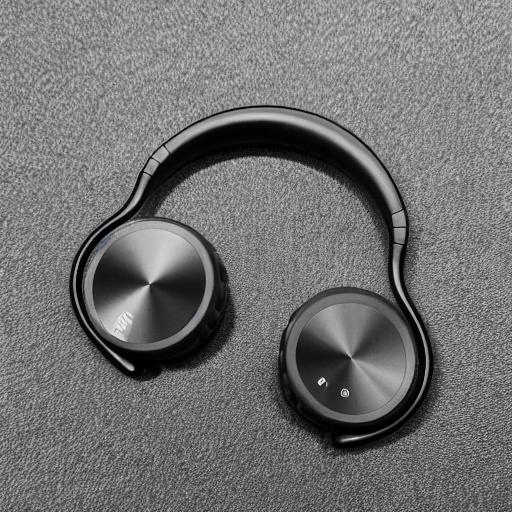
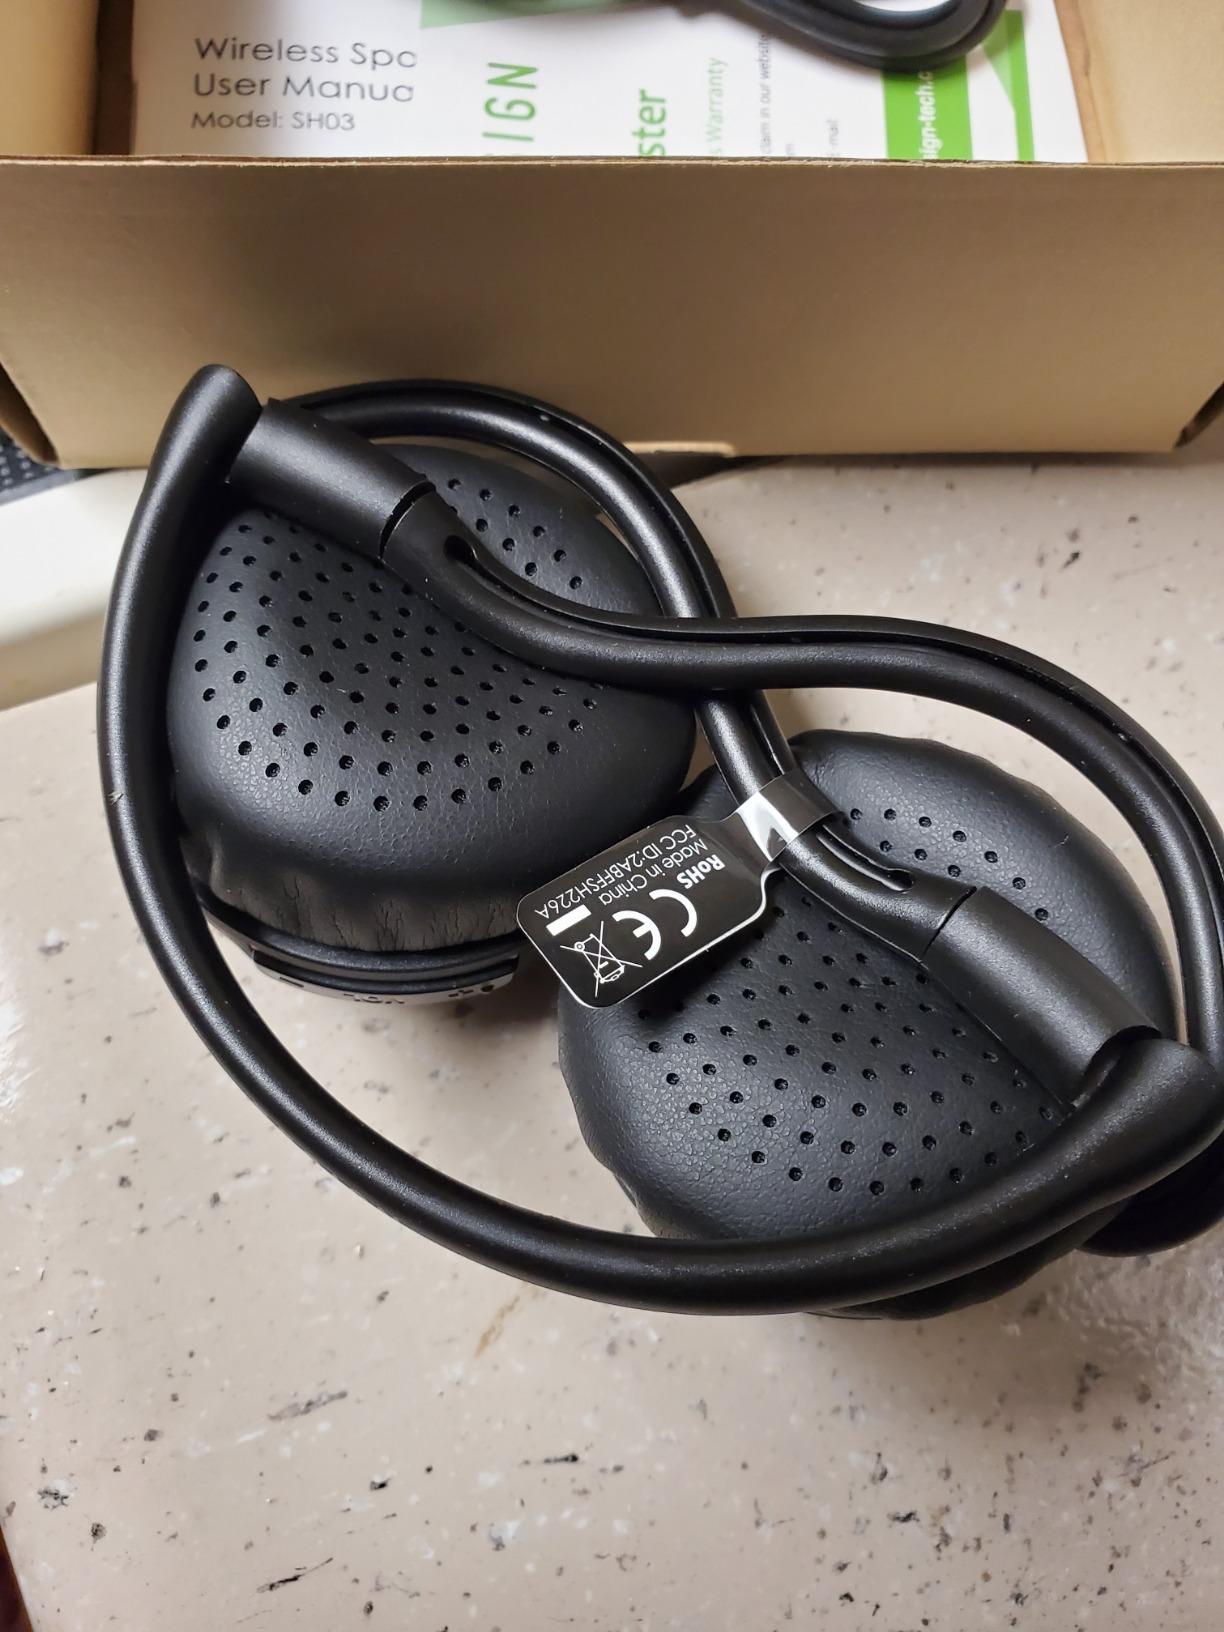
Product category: headphones
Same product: no